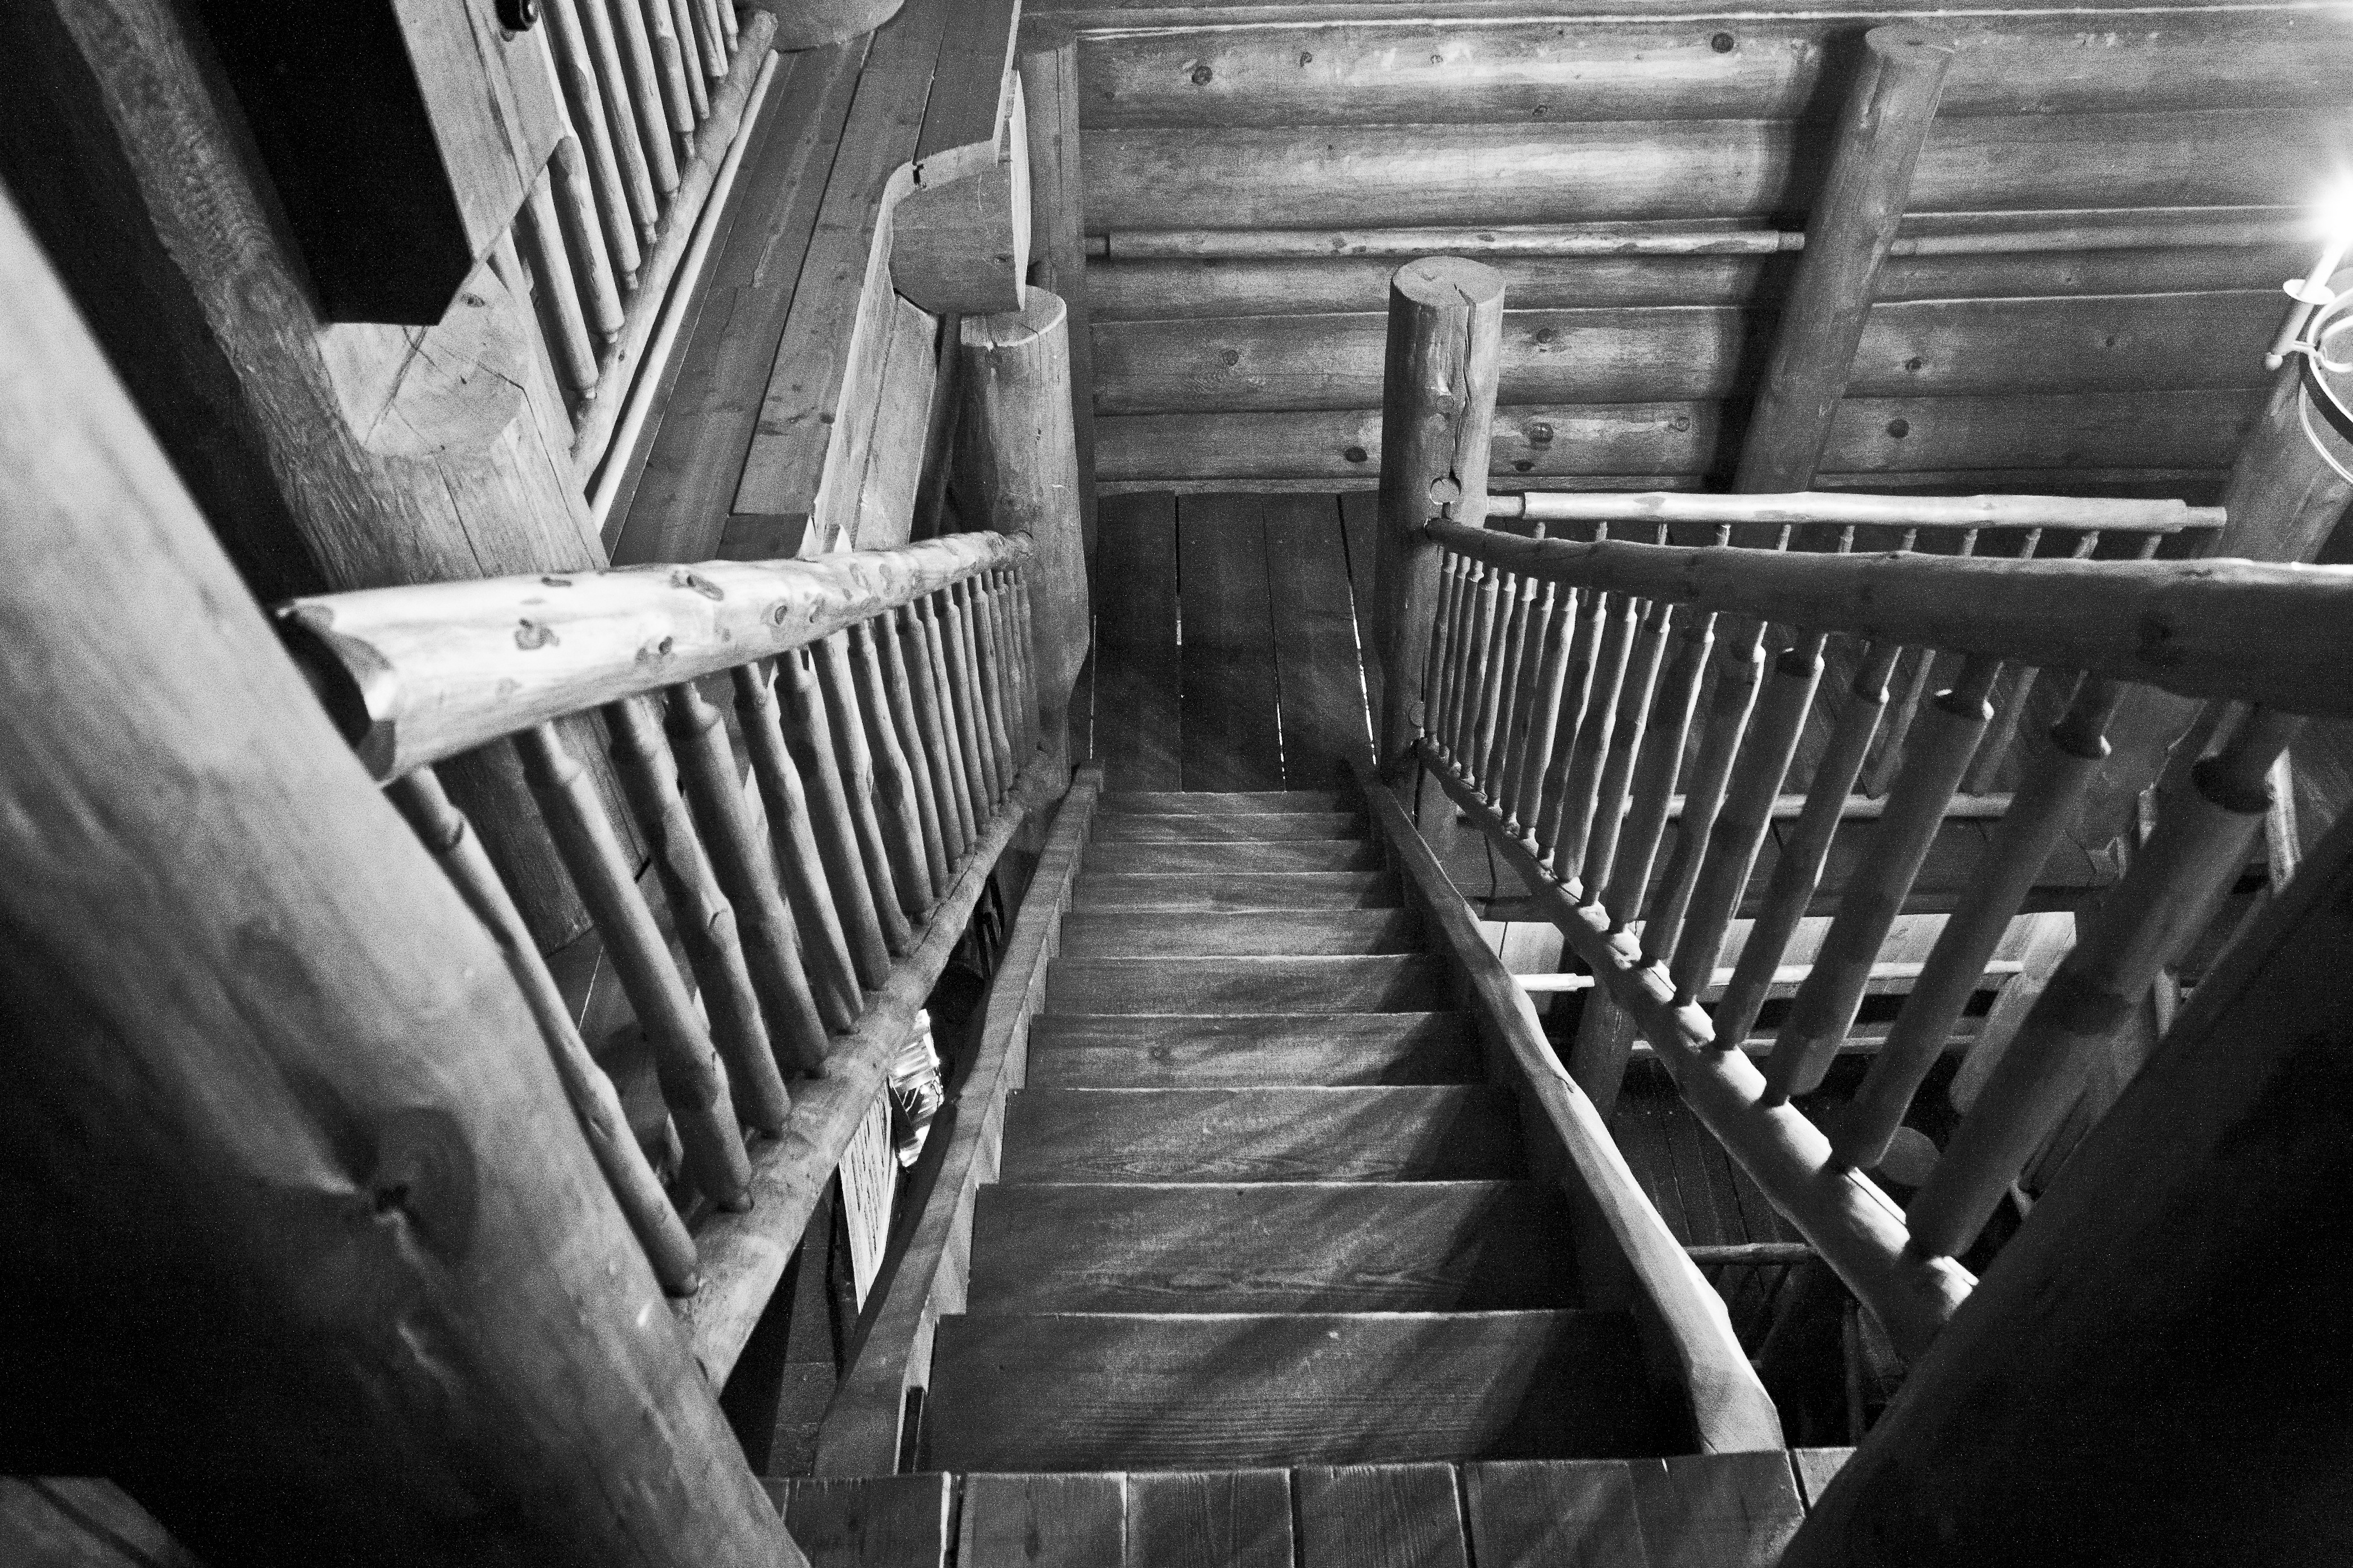
black and white, wood, photography, floor, perspective, old, steps, black, monochrome, stairs, angle, downstairs, monochrome photography